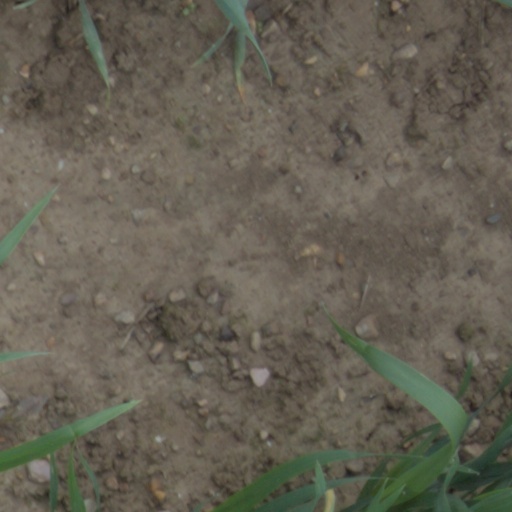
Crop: wheat